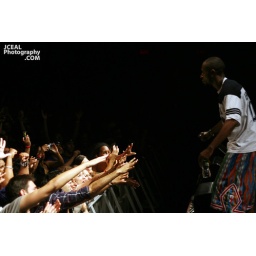
Mos de Talib Kweli rock the house @ Nokia theatre in times square Manhattan